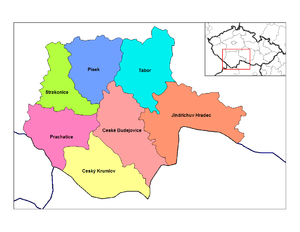
Les districts de la Tchéquie sont issus d'une division de la Tchécoslovaquie en 1960. Cette nouvelle division n’a pas pris en compte les anciennes divisions traditionnelles et les liens locaux. En Tchéquie il y avait 75 districts ; un 76ᵉ district, le district de Jeseník a été créé par la division du district de Šumperk. Trois étaient composés uniquement de villes statutaires Brno, Ostrava et Plzeň qui obtinrent le statut de district en 1971. Prague a un statut spécial, mais les dix districts de Prague étaient, d'une certaine manière, équivalent aux okres.